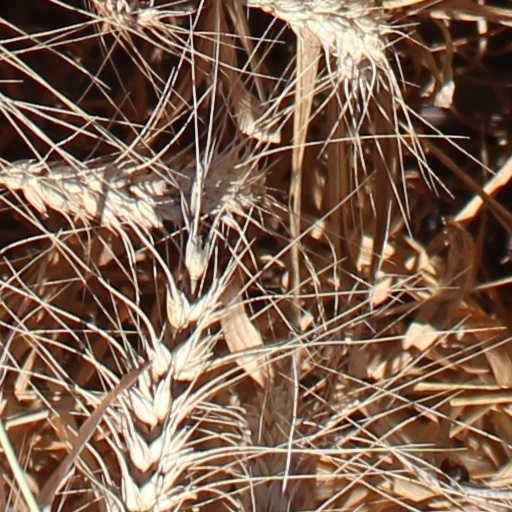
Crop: wheat